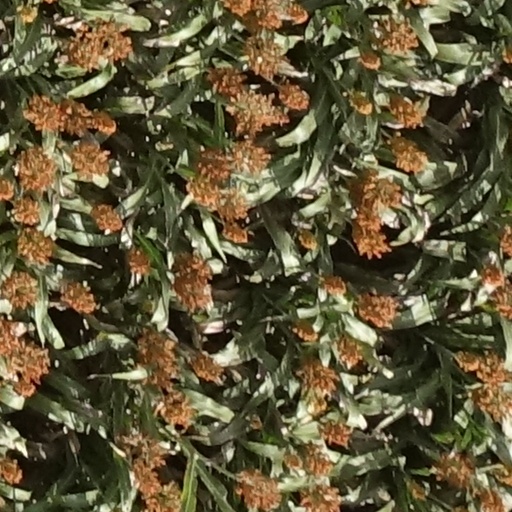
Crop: sorghum